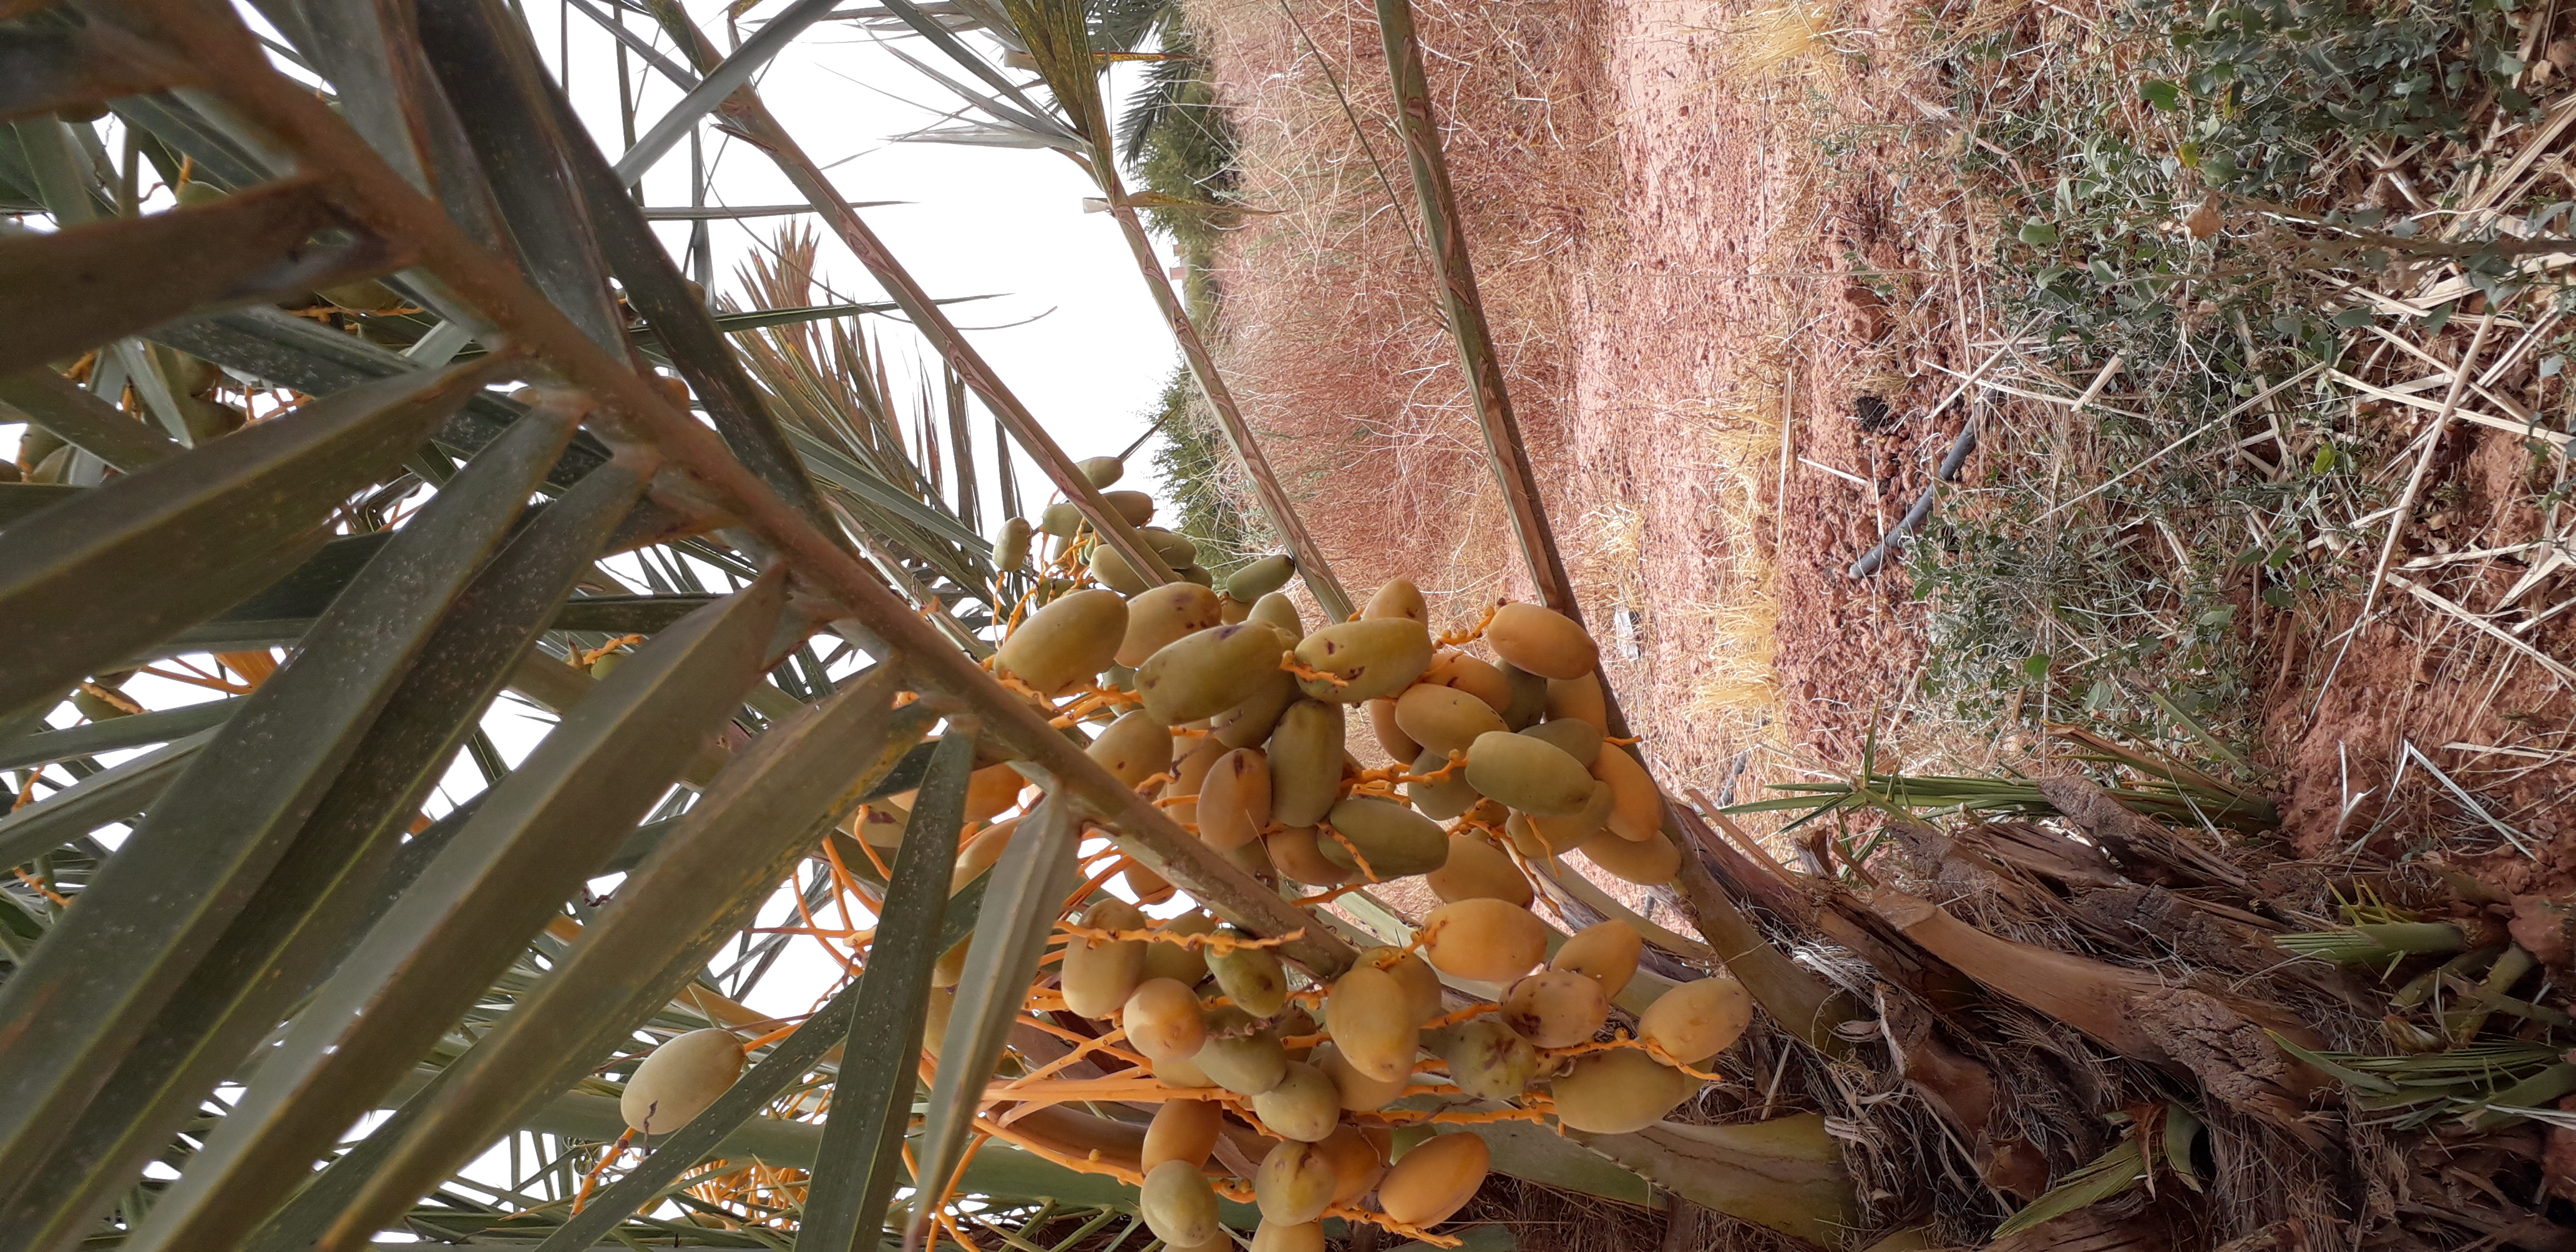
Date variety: Boumajhoul